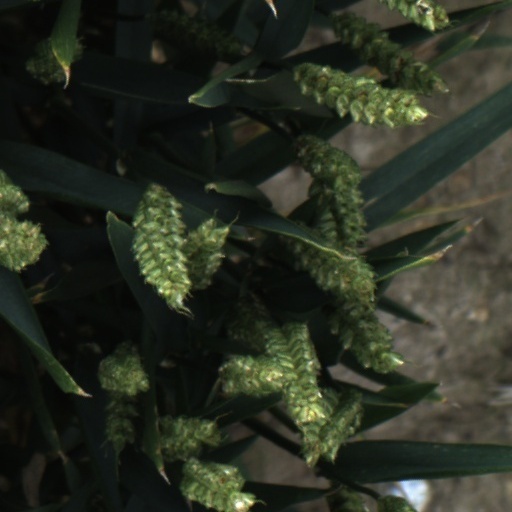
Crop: wheat